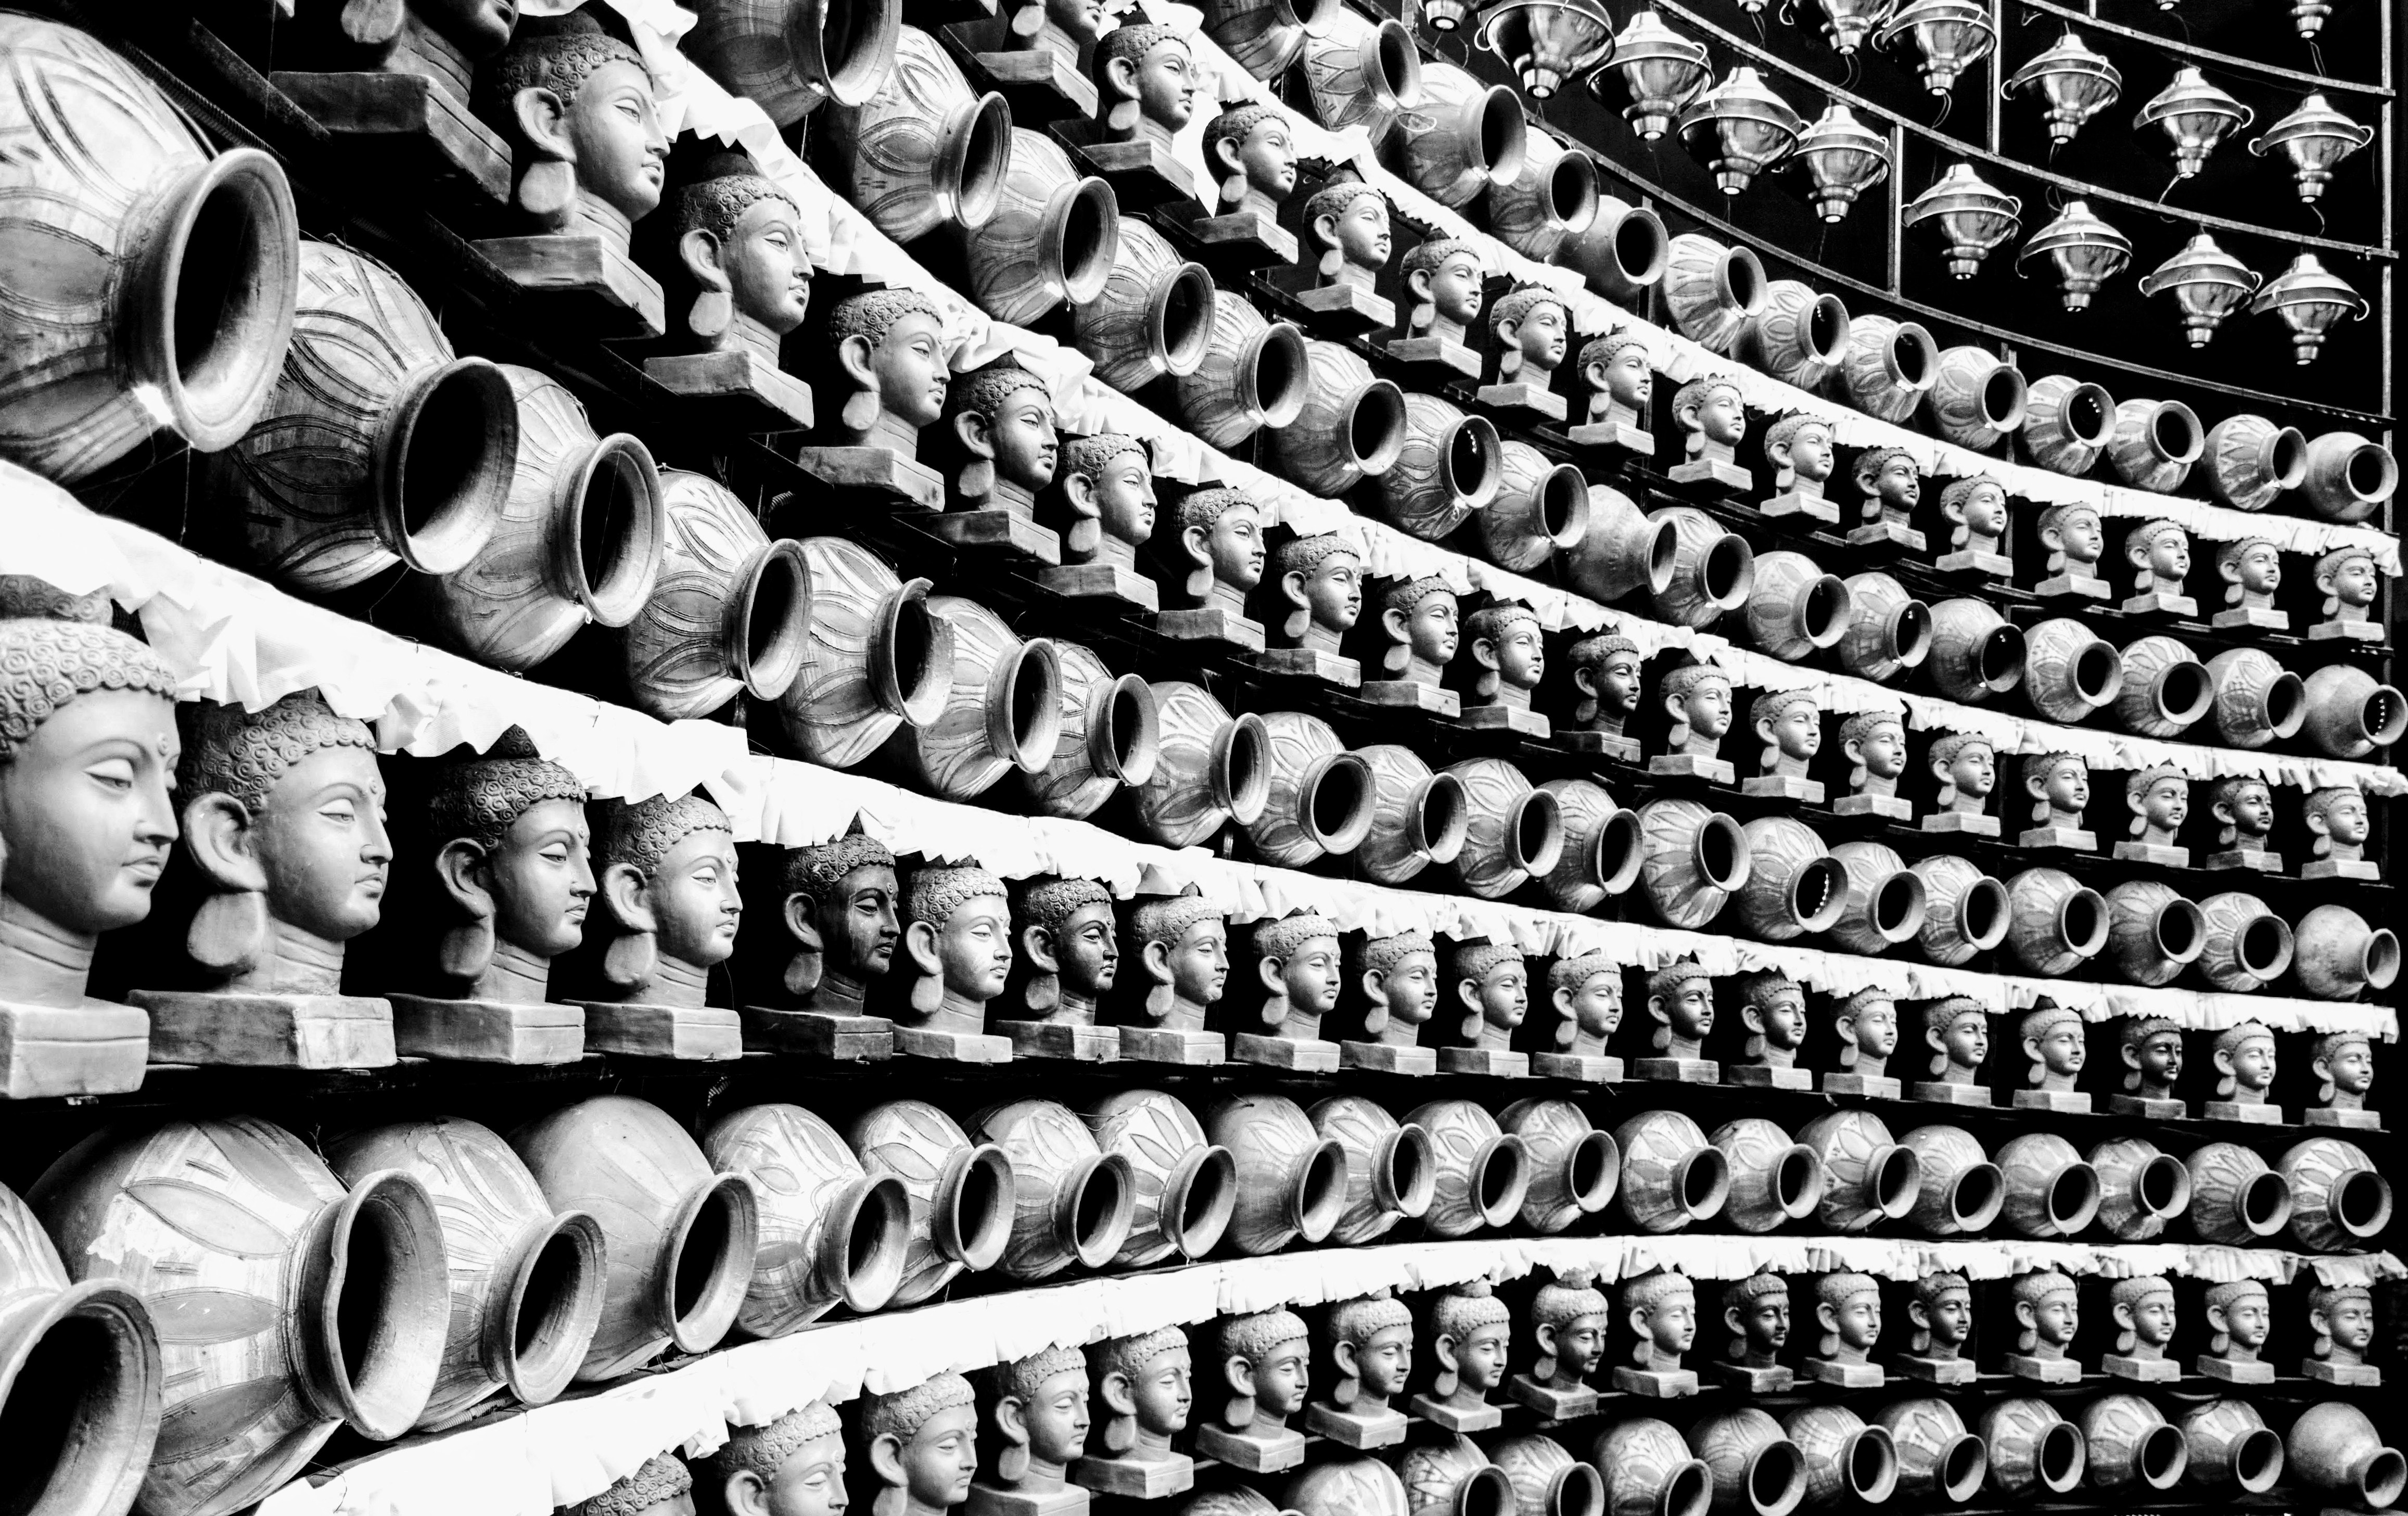
monochrome, black and white, architecture, pattern, monochrome photography, stock photography, photography, style, metal